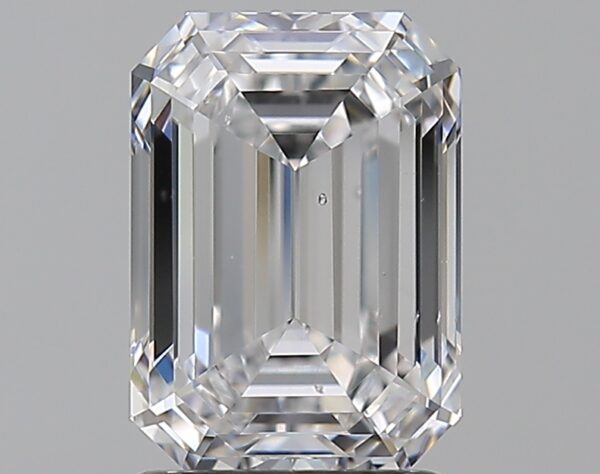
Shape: emerald
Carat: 2
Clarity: VS2
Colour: D
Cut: EX
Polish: EX
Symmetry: EX
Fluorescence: N
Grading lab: GIA
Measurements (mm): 8.29 x 5.91 x 3.99